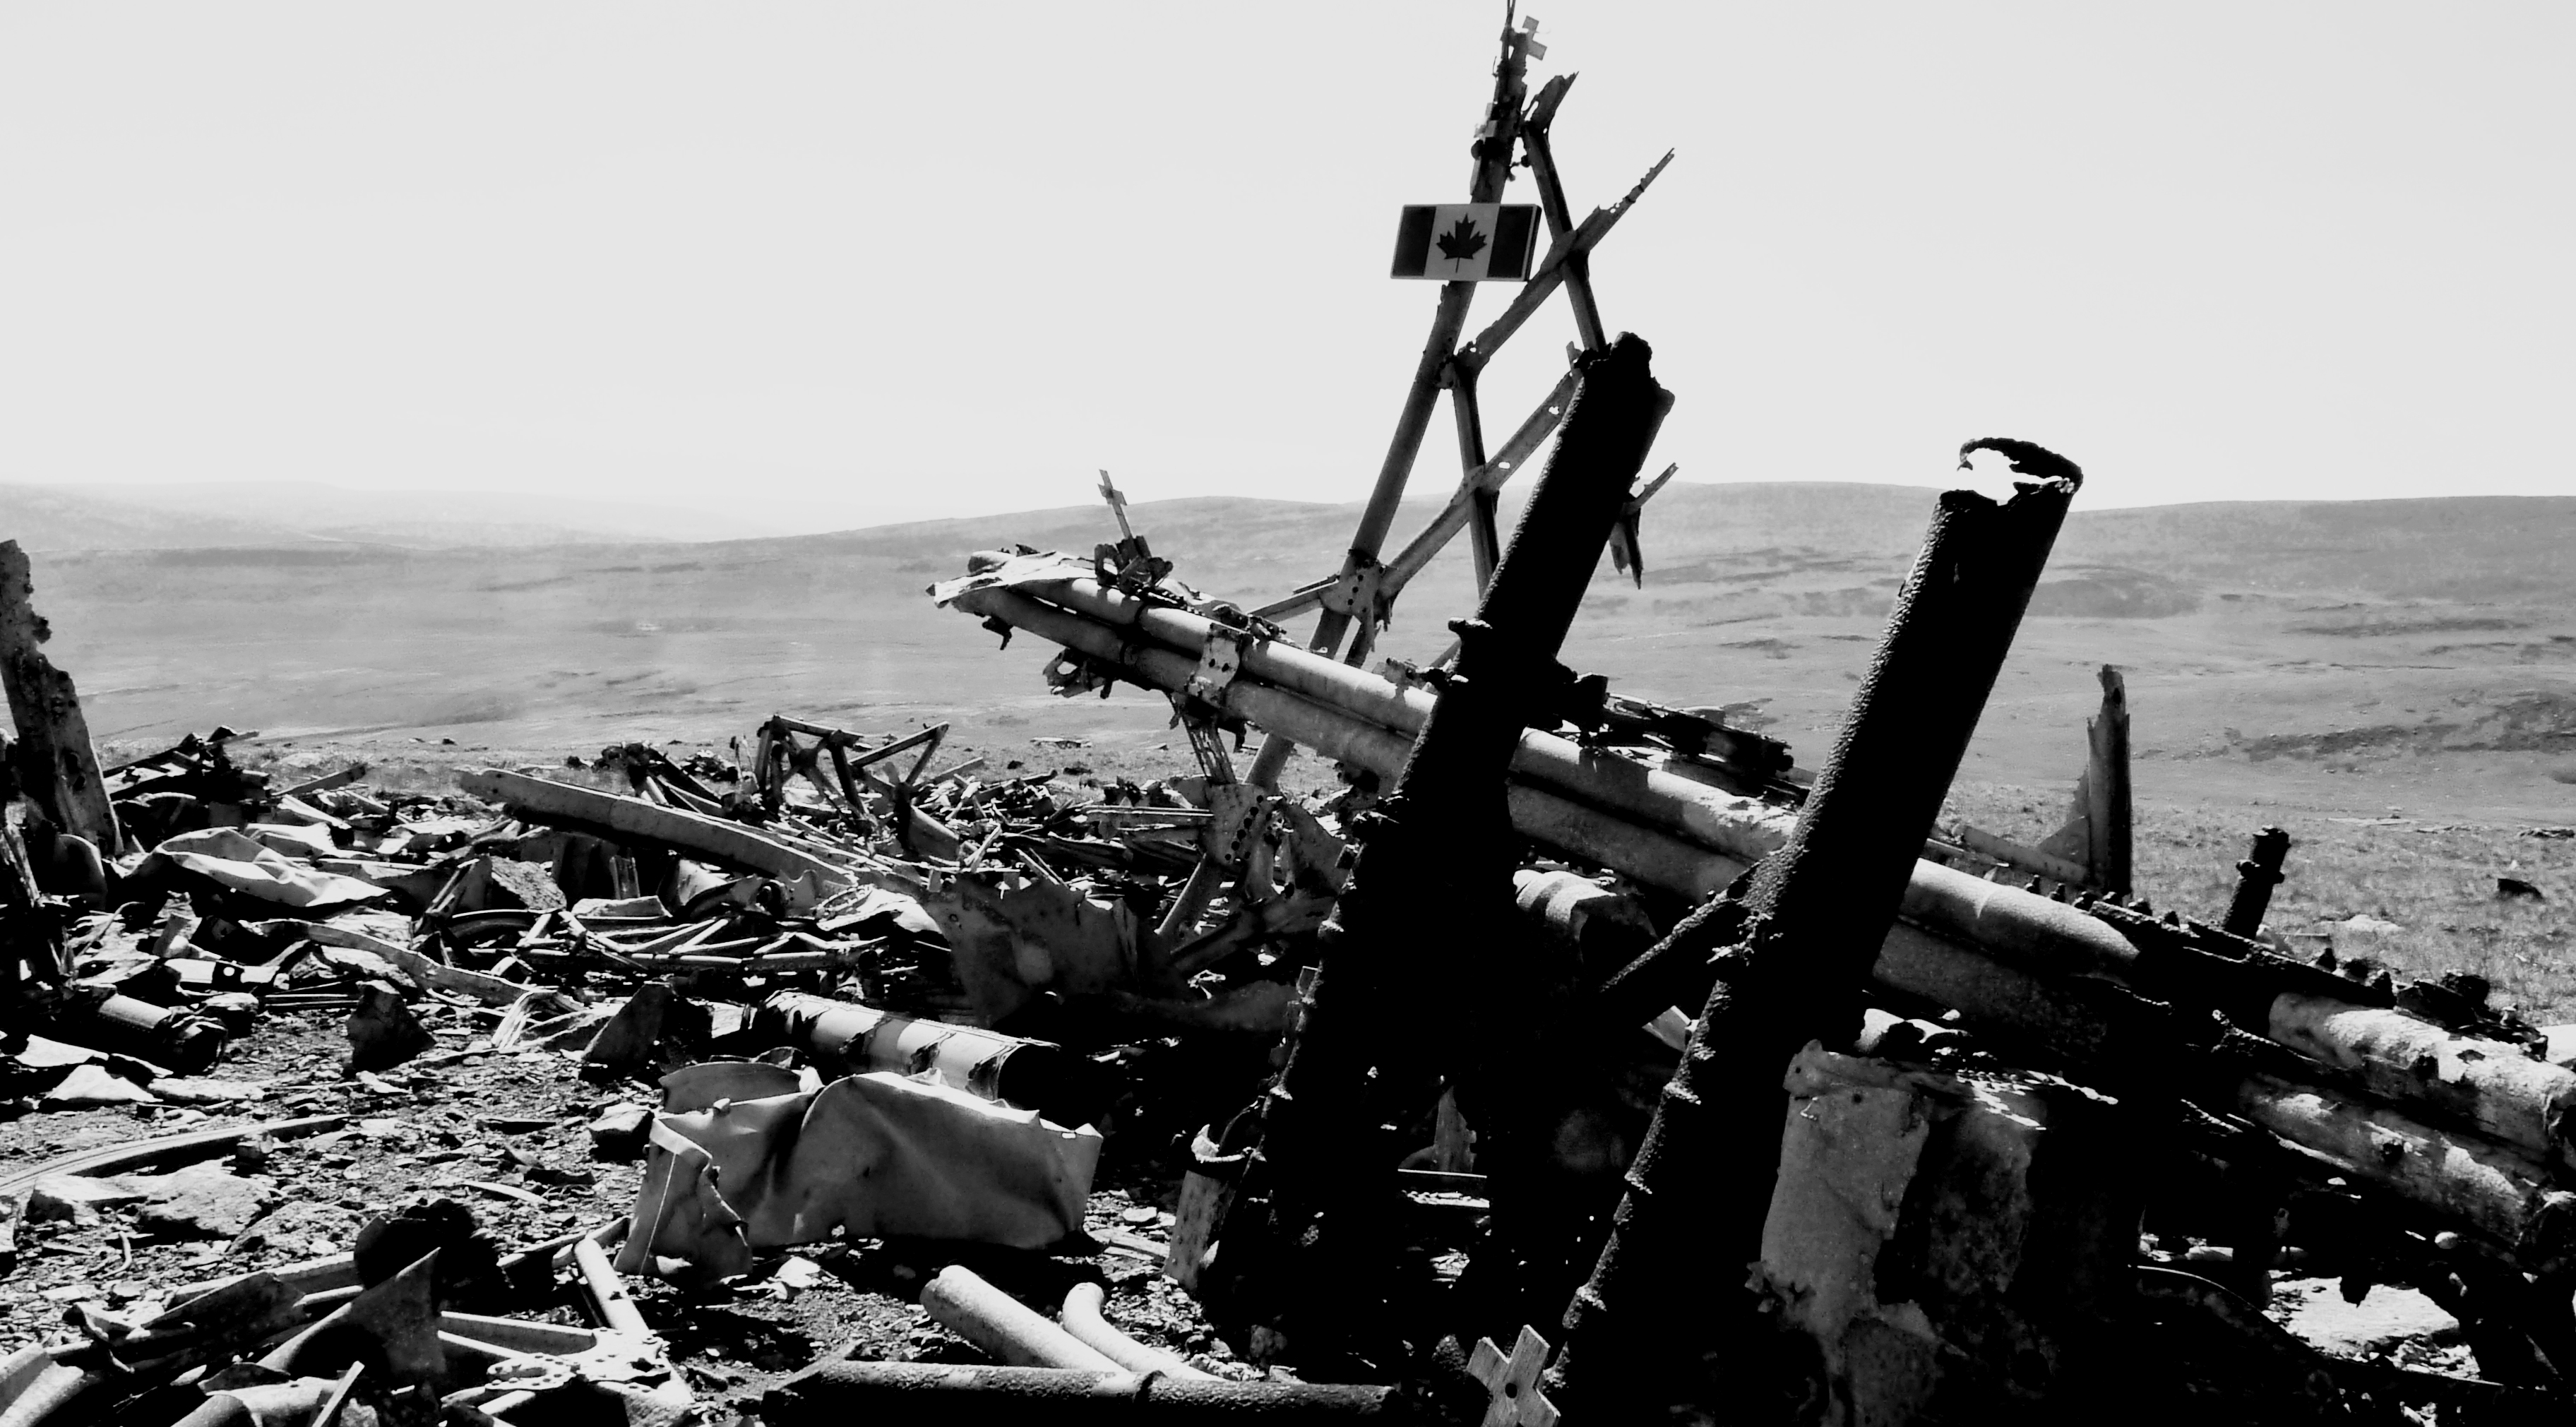
sea, black and white, vehicle, park, monochrome, wreckage, brecon, national, memorial, war, wales, wellington, canadian, image, bomber, beacons, monochrome photography